Han Tianyu

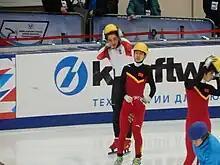

Han Tianyu (born 3 June 1996) is a Chinese short-track speed-skater. He won the silver medal in men's 1500 metres short track speed skating at the 2014 Winter Olympics, behind the Canadian skater Charles Hamelin, who won the gold medal. Han also won medals in the 5000 m relay event at the 2014 and 2018 Winter Olympics.